Hänsel und Gretel (John Pritchard recording)

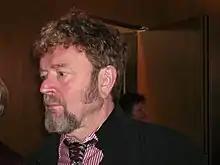
Siegmund Nimsgern

J. B. Steane reviewed the album on LP in "Gramophone" in January 1980. Frederica von Stade's and Ileana Cotrubaș's children, he wrote, "should certainly be their parents' pride and joy, a charming couple, put to sleep by a particularly charming Sandman, [Kiri] Te Kanawa". While enjoying the "delightful" Elisabeth Söderström's Witch, he thought that she had been miscast, as had Christa Ludwig as the Mother, on other occasions a "brilliant" Witch herself. John Pritchard's conducting disappointed him, with "tempi" erring on the slow side and a wan orchestral palette. The album offered many pleasures, but was in general "a little muted".